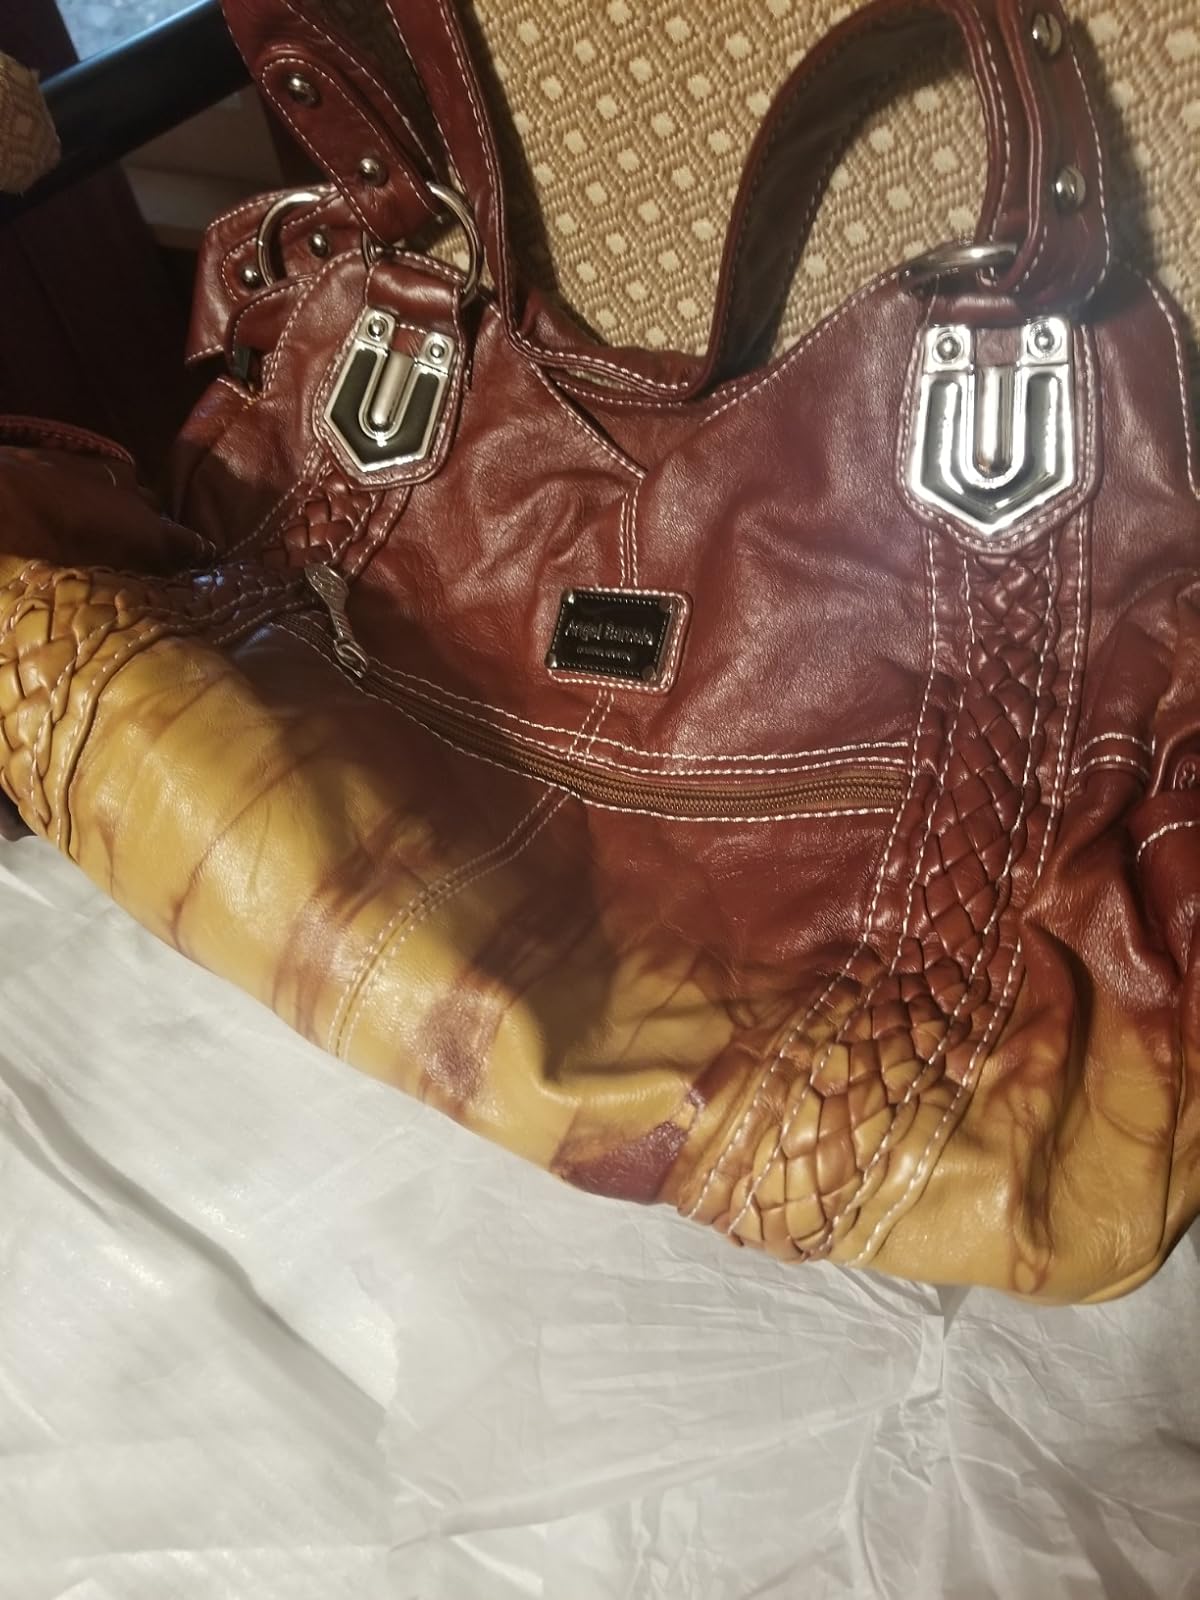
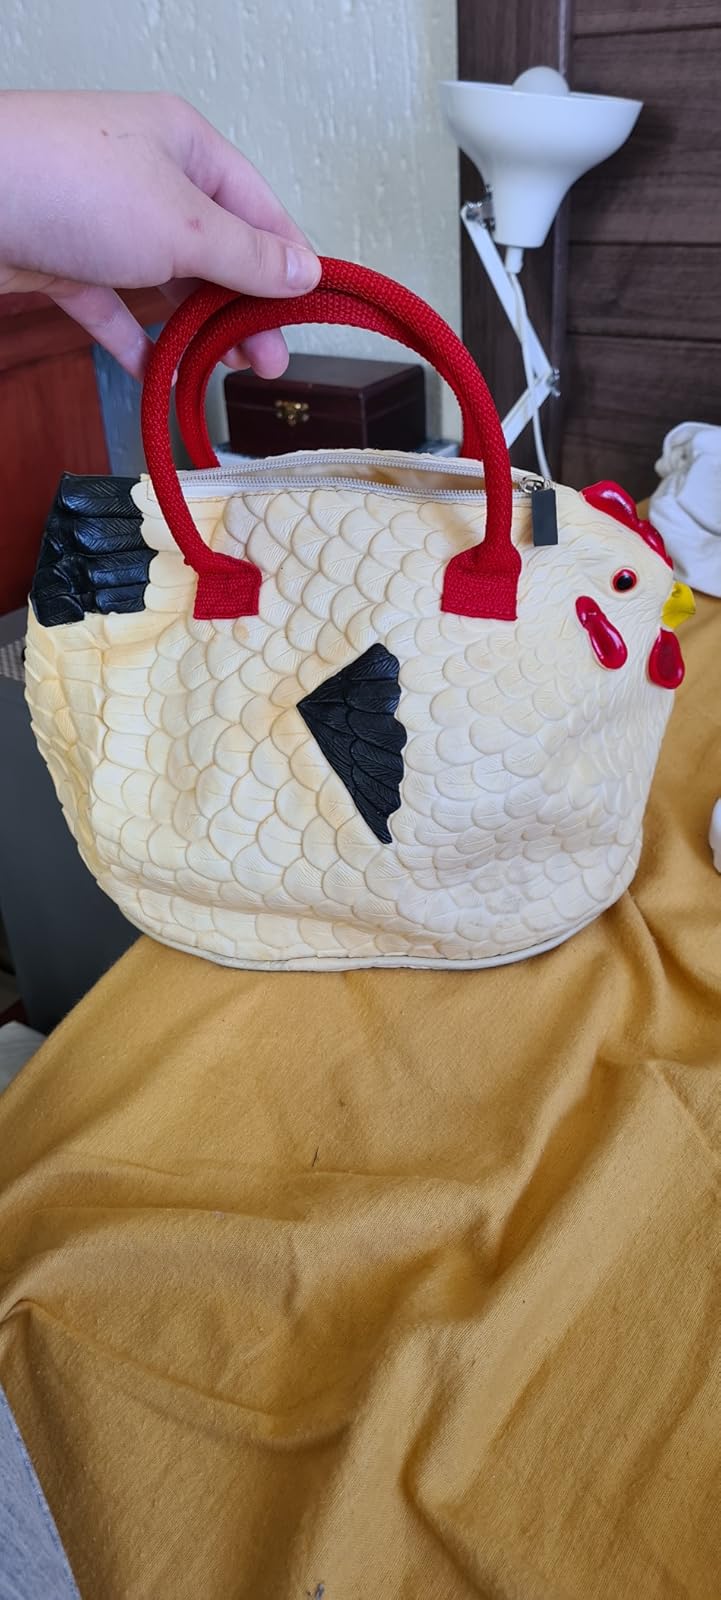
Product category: accessories_handbag
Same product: no